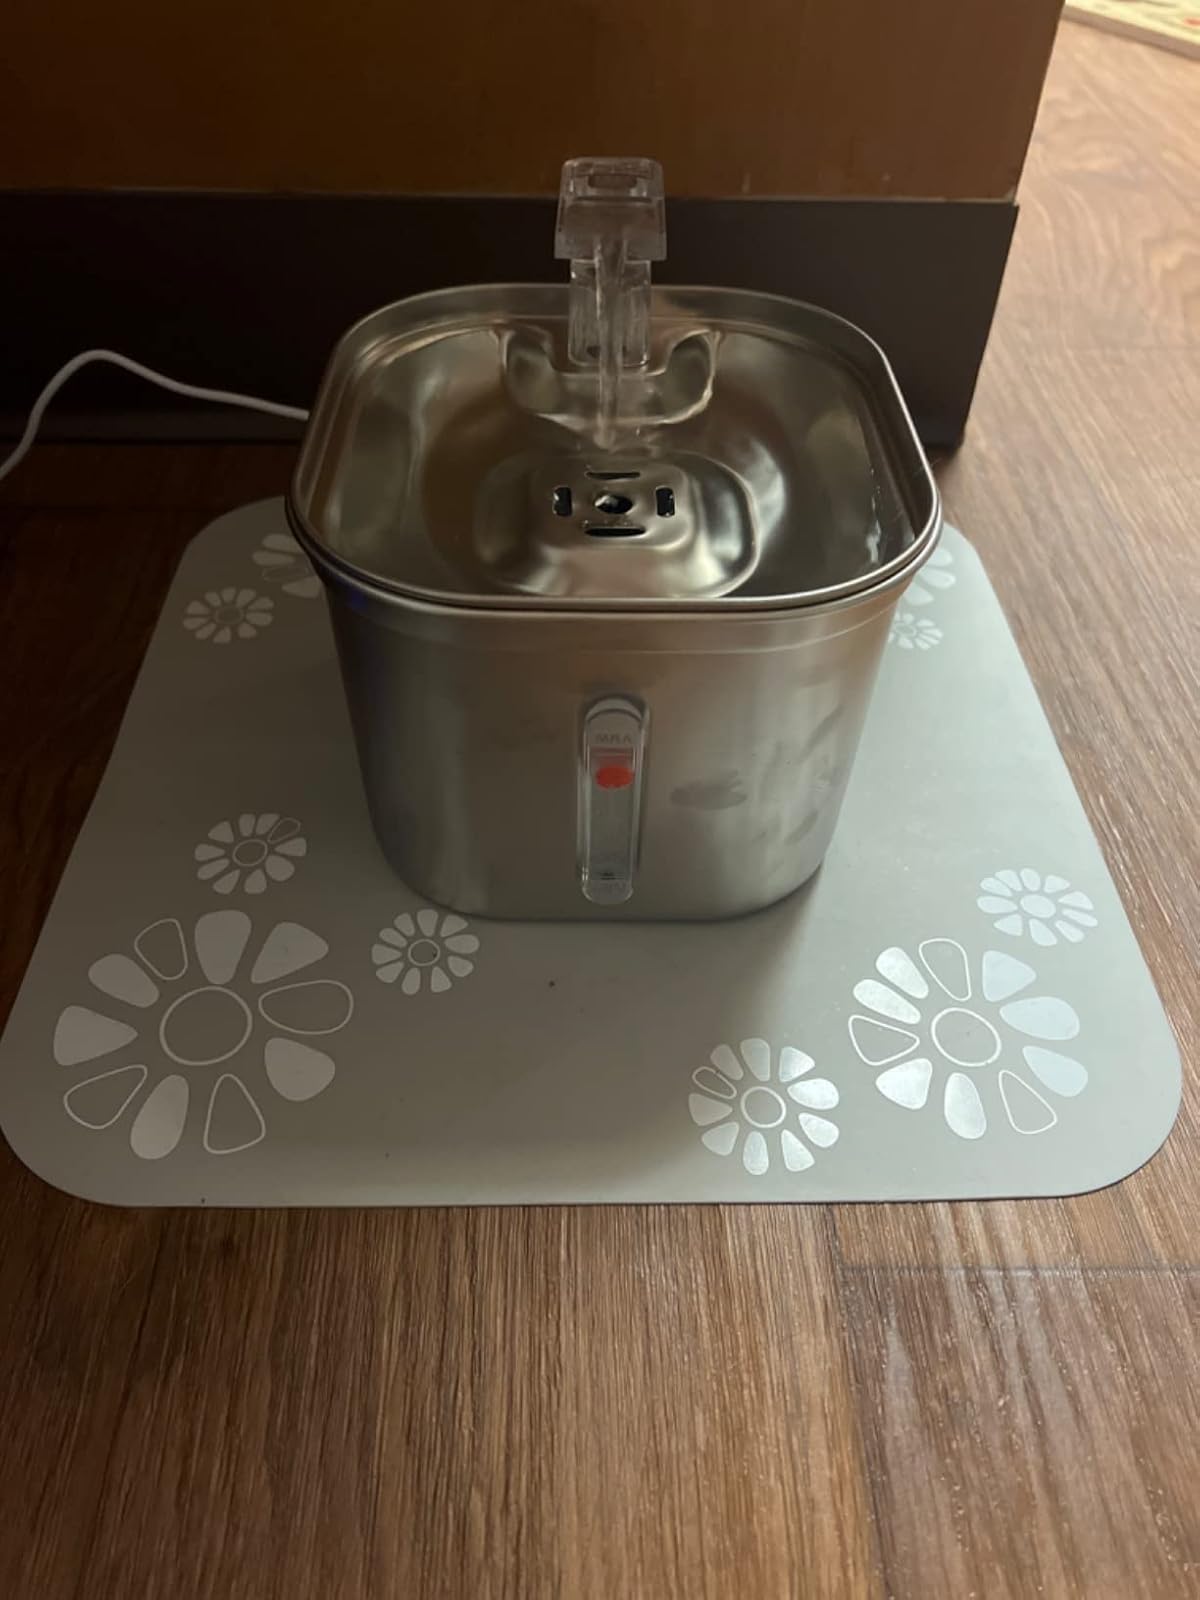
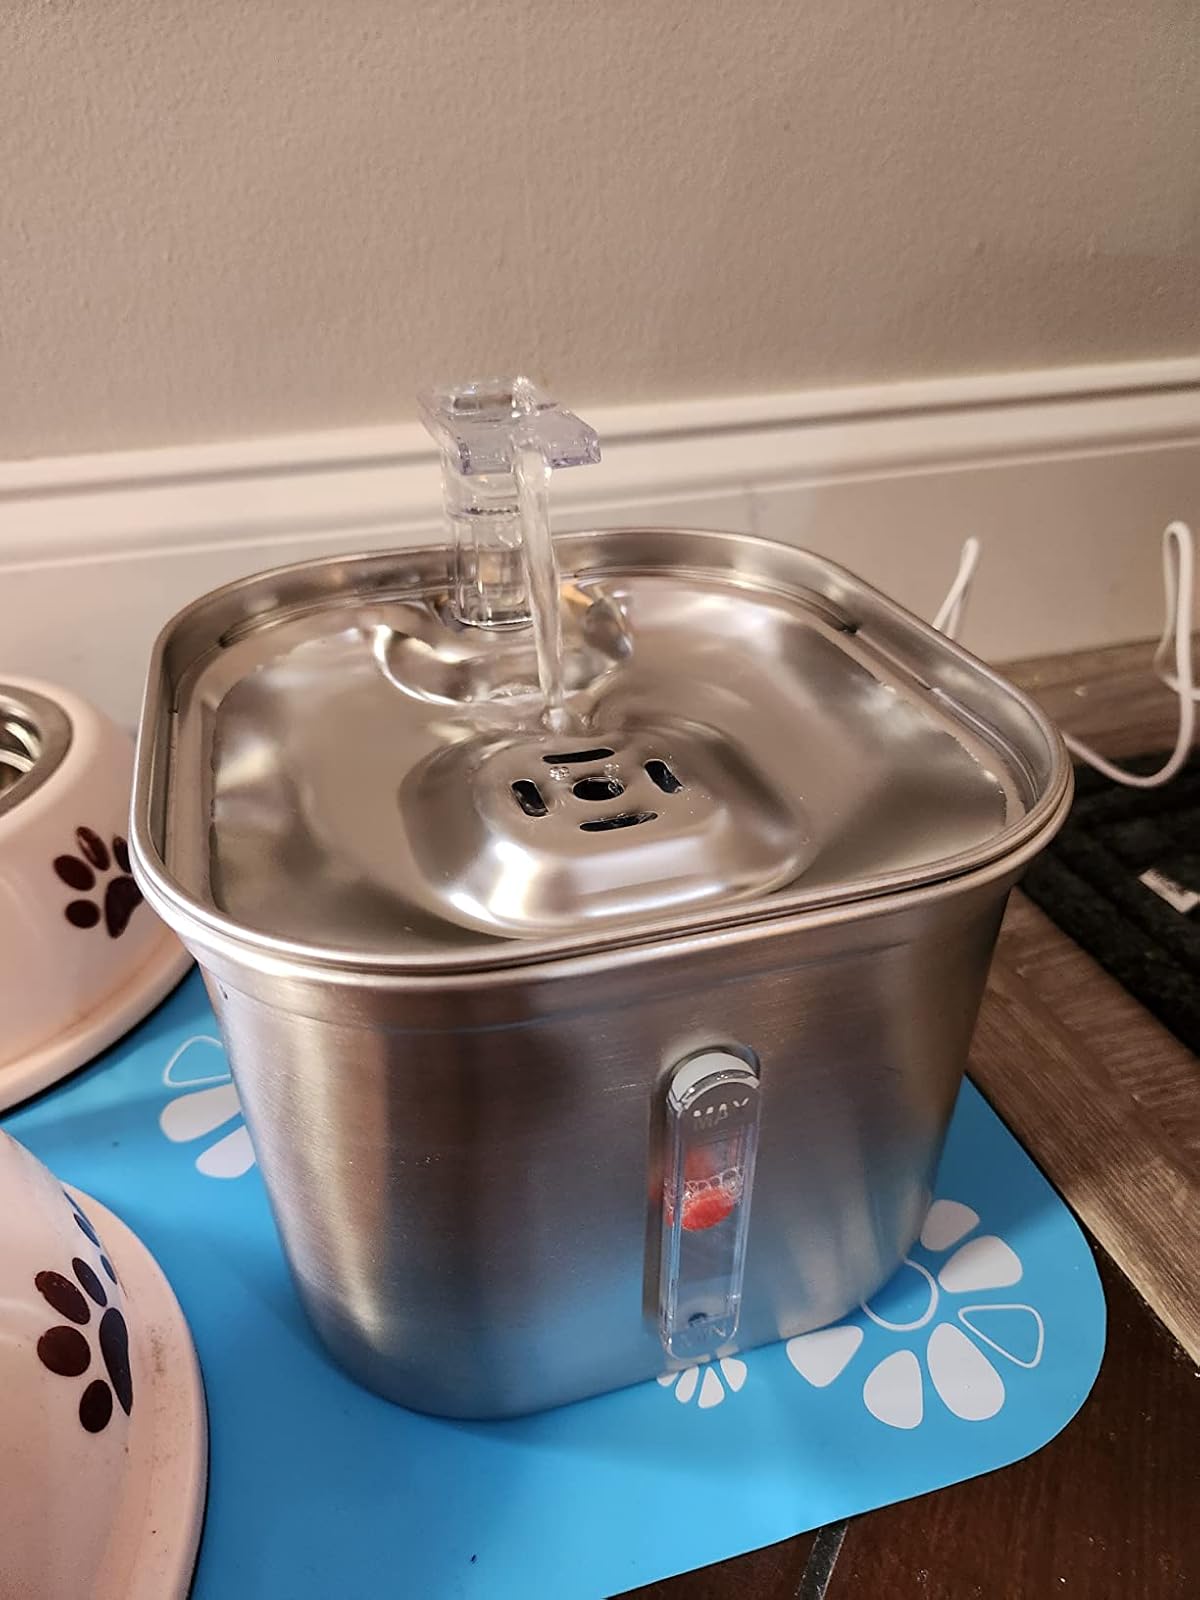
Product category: items_bowl
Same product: yes